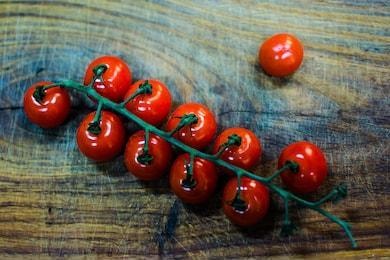
Label: tomato